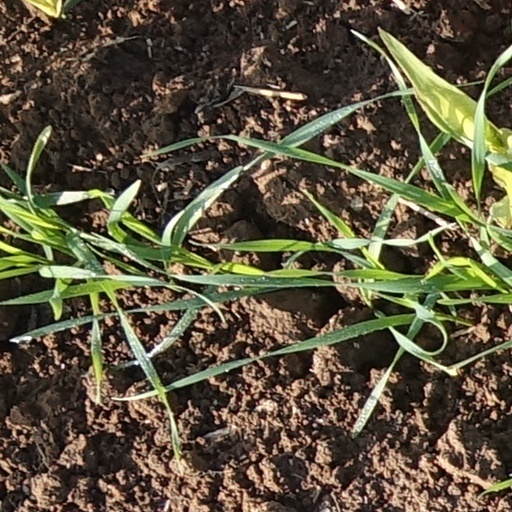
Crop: wheat